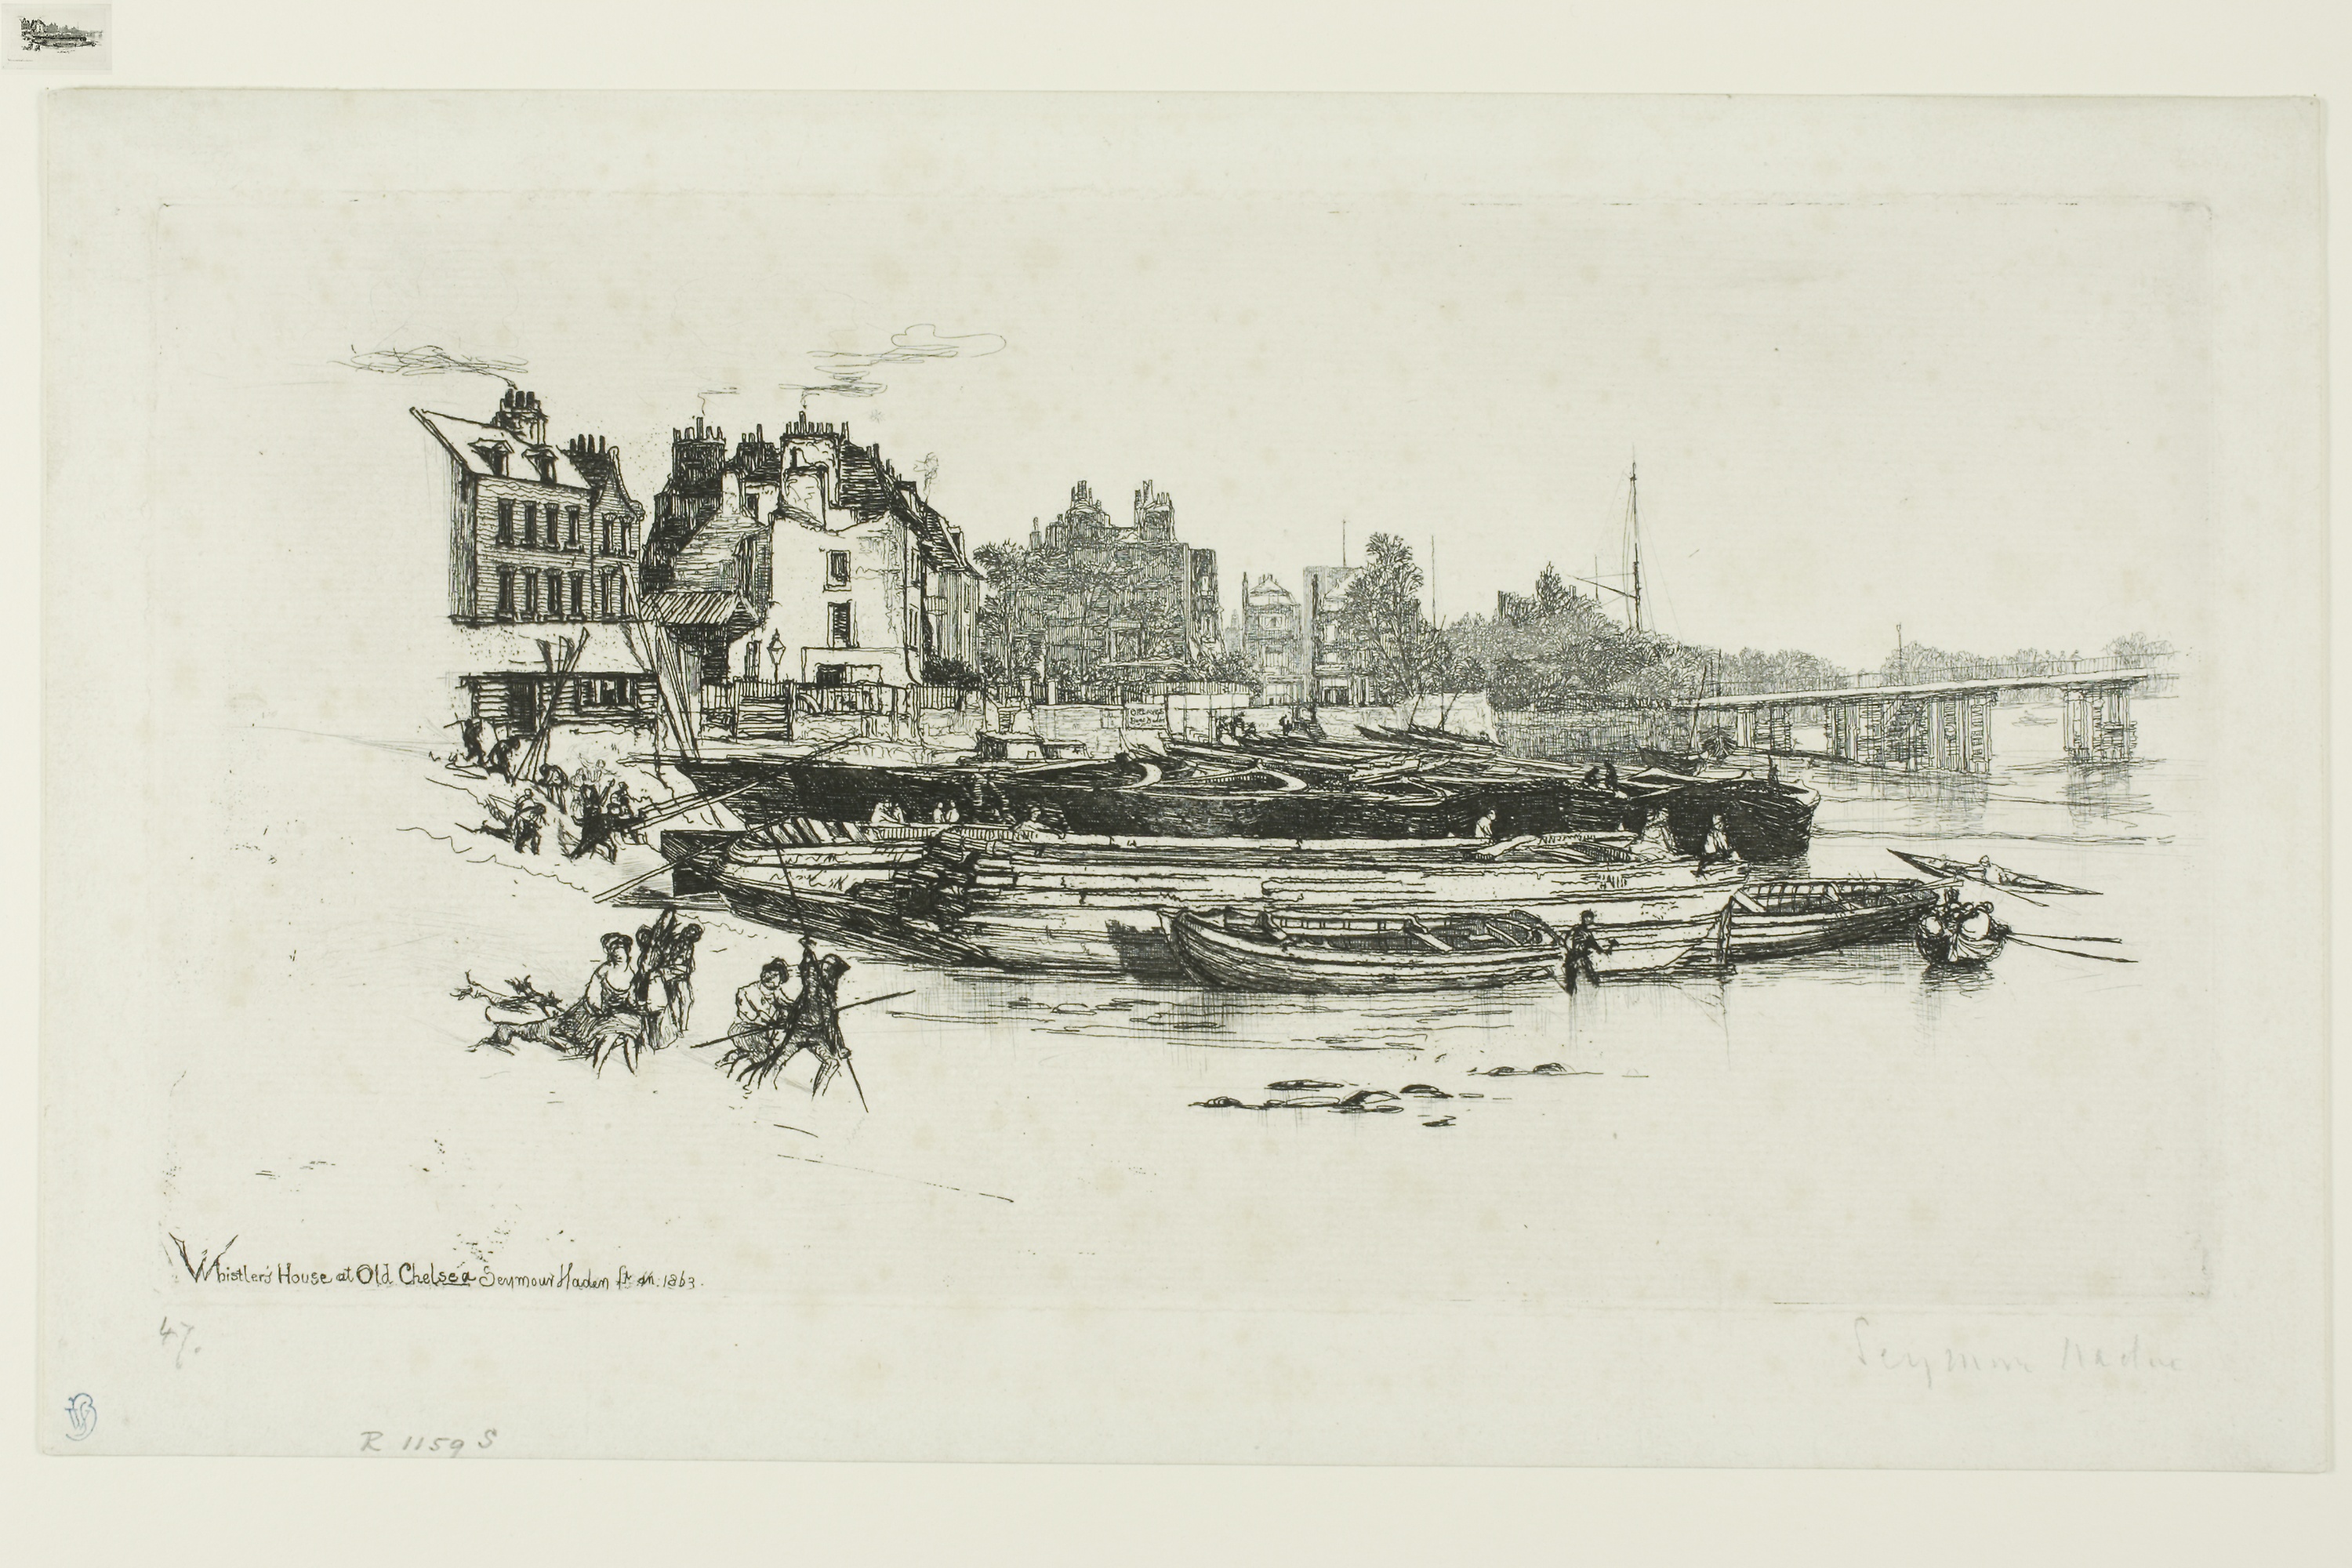
naval ship, watercraft, sketch, drawing, ship, artwork, galiot, torpedo boat, ironclad warship, submarine chaser, steamboat, visual arts, heavy cruiser